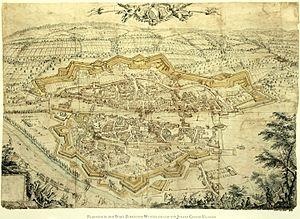
Johann Caspar Ulinger, né le 1ᵉʳ avril 1703 ou le 27 avril 1704 à Herrliberg et mort le 17 juin 1768 à Zurich, est un dessinateur, aquafortiste et graveur sur cuivre suisse.